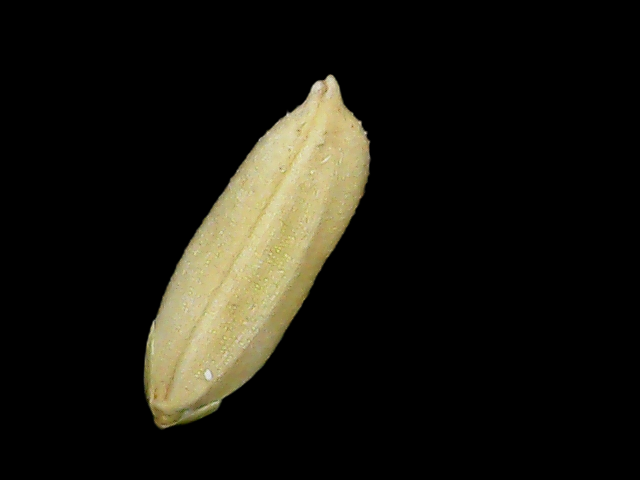
Rice variety: Bd30